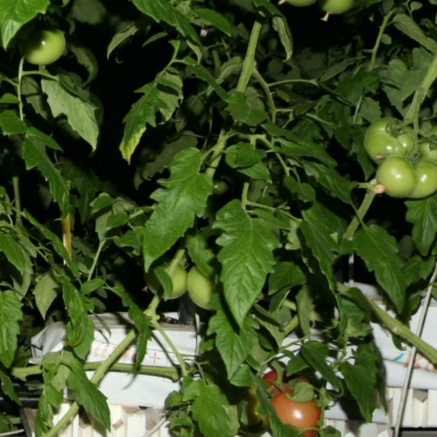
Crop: tomato